Porter (Martian crater)

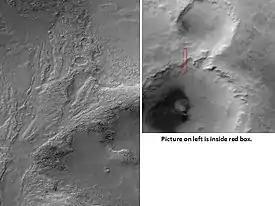
Porter crater rim, as seen with Mars Global Surveyor.

Porter is a large-scale impact crater in the Thaumasia quadrangle on the planet Mars, situated in Aonia Terra at 50.8° south and 113.9º west. The impact caused a bowl across. The name was chosen in 1973 by the International Astronomical Union in honour of the US astronomer and explorer, Russell W. Porter (1871-1949).